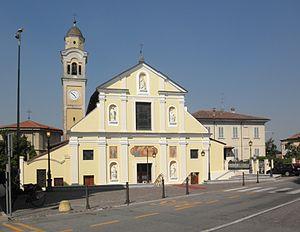
San Rocco al Porto est une commune italienne d'environ 3 600 habitants située dans la province de Lodi, dans la région de Lombardie.